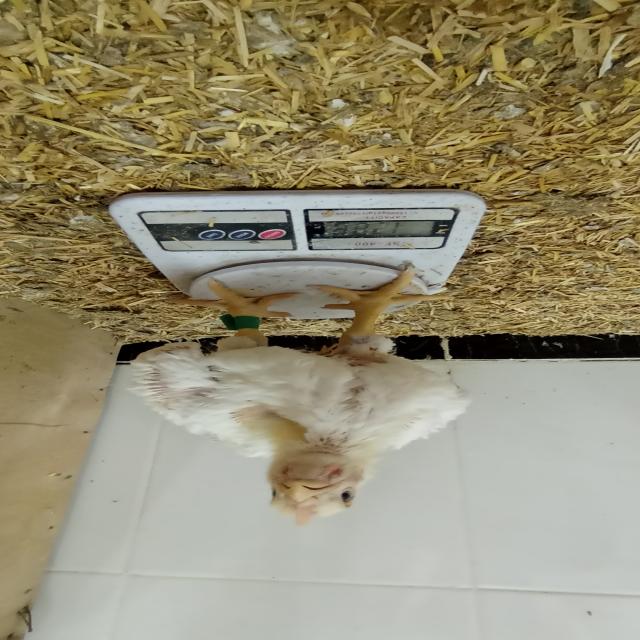
Weight: 1288 g